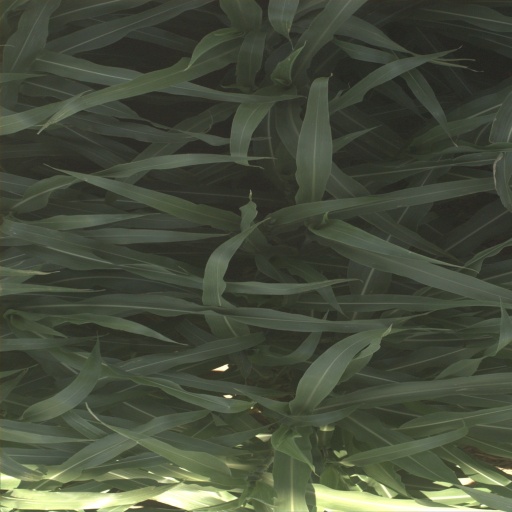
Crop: sorghum